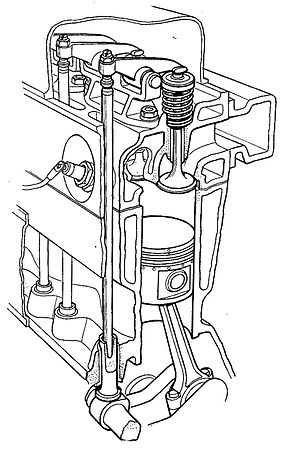
Stødstangsmotor
Topventilet stødstangsmotor
En stødstangsmotor er en firetaktsmotor, hvor ventilerne løftes op ved hjælp af stødstænger. Hver knast på knastakslen, som er placeret ved krumtapakslen, påvirker en stødstang. Stødstangen går op til ventilerne og løfter den ene ende af en vippearm, som åbner og lukker indsugnings- og udstødningsventilen. Ved sideventilede motorer er der dog ingen vippearm. Ventilerne føres tilbage ved hjælp af ventilfjedre. Indsugnings- og udstødningsventilen har altså hver sin knast på knastakslen og hver sin stødstang.